South Korea

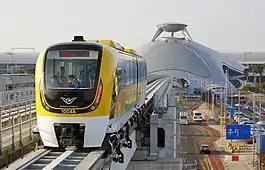
Incheon International Airport's Maglev station

Korea and Japan have had difficult relations since ancient times but also significant cultural exchange, with Korea acting as the gateway between East Asia and Japan. Contemporary perceptions of Japan are still largely defined by Japan's 35-year colonization of Korea in the 20th century, which is generally regarded in South Korea as having been very negative. There were no formal diplomatic ties between South Korea and Japan directly after independence at the end of World War II in 1945. South Korea and Japan eventually signed the Treaty on Basic Relations between Japan and the Republic of Korea in 1965 to establish diplomatic ties. Japan is today South Korea's third largest trading partner, with 12% ($46 billion) of exports in 2016.